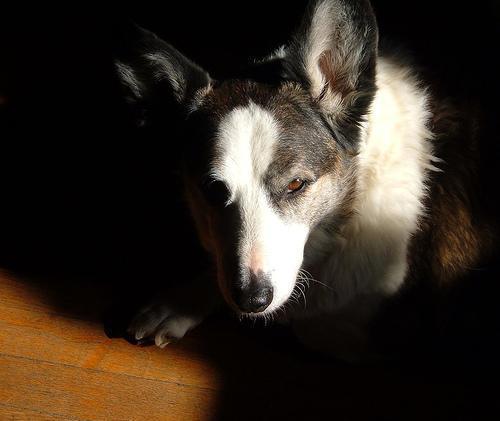
Cardigan